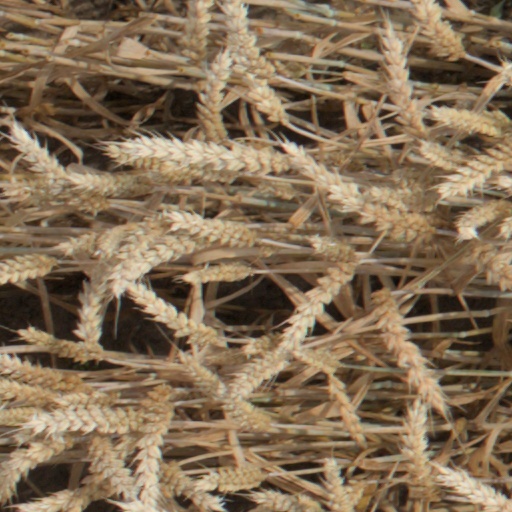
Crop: wheat